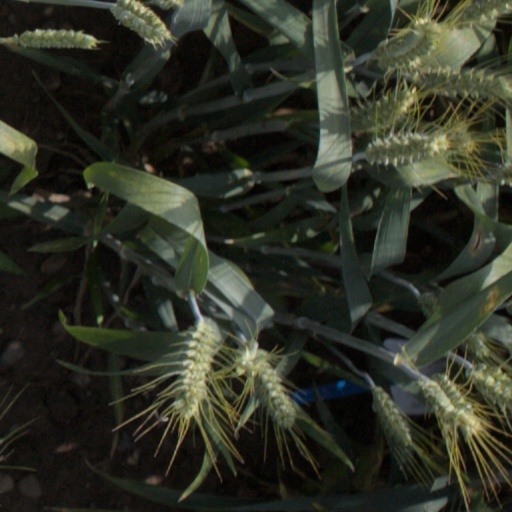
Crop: wheat